Marion Barry

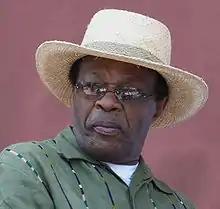
Barry in 2007

After leaving office, Barry performed consulting work for an investment banking firm. On March 6, 2002, Barry declared his intention to challenge at-large council member Phil Mendelson in the Democratic primary. Within a month, he decided against running, after an incident in which U.S. Park Police found traces of marijuana and cocaine in his car.